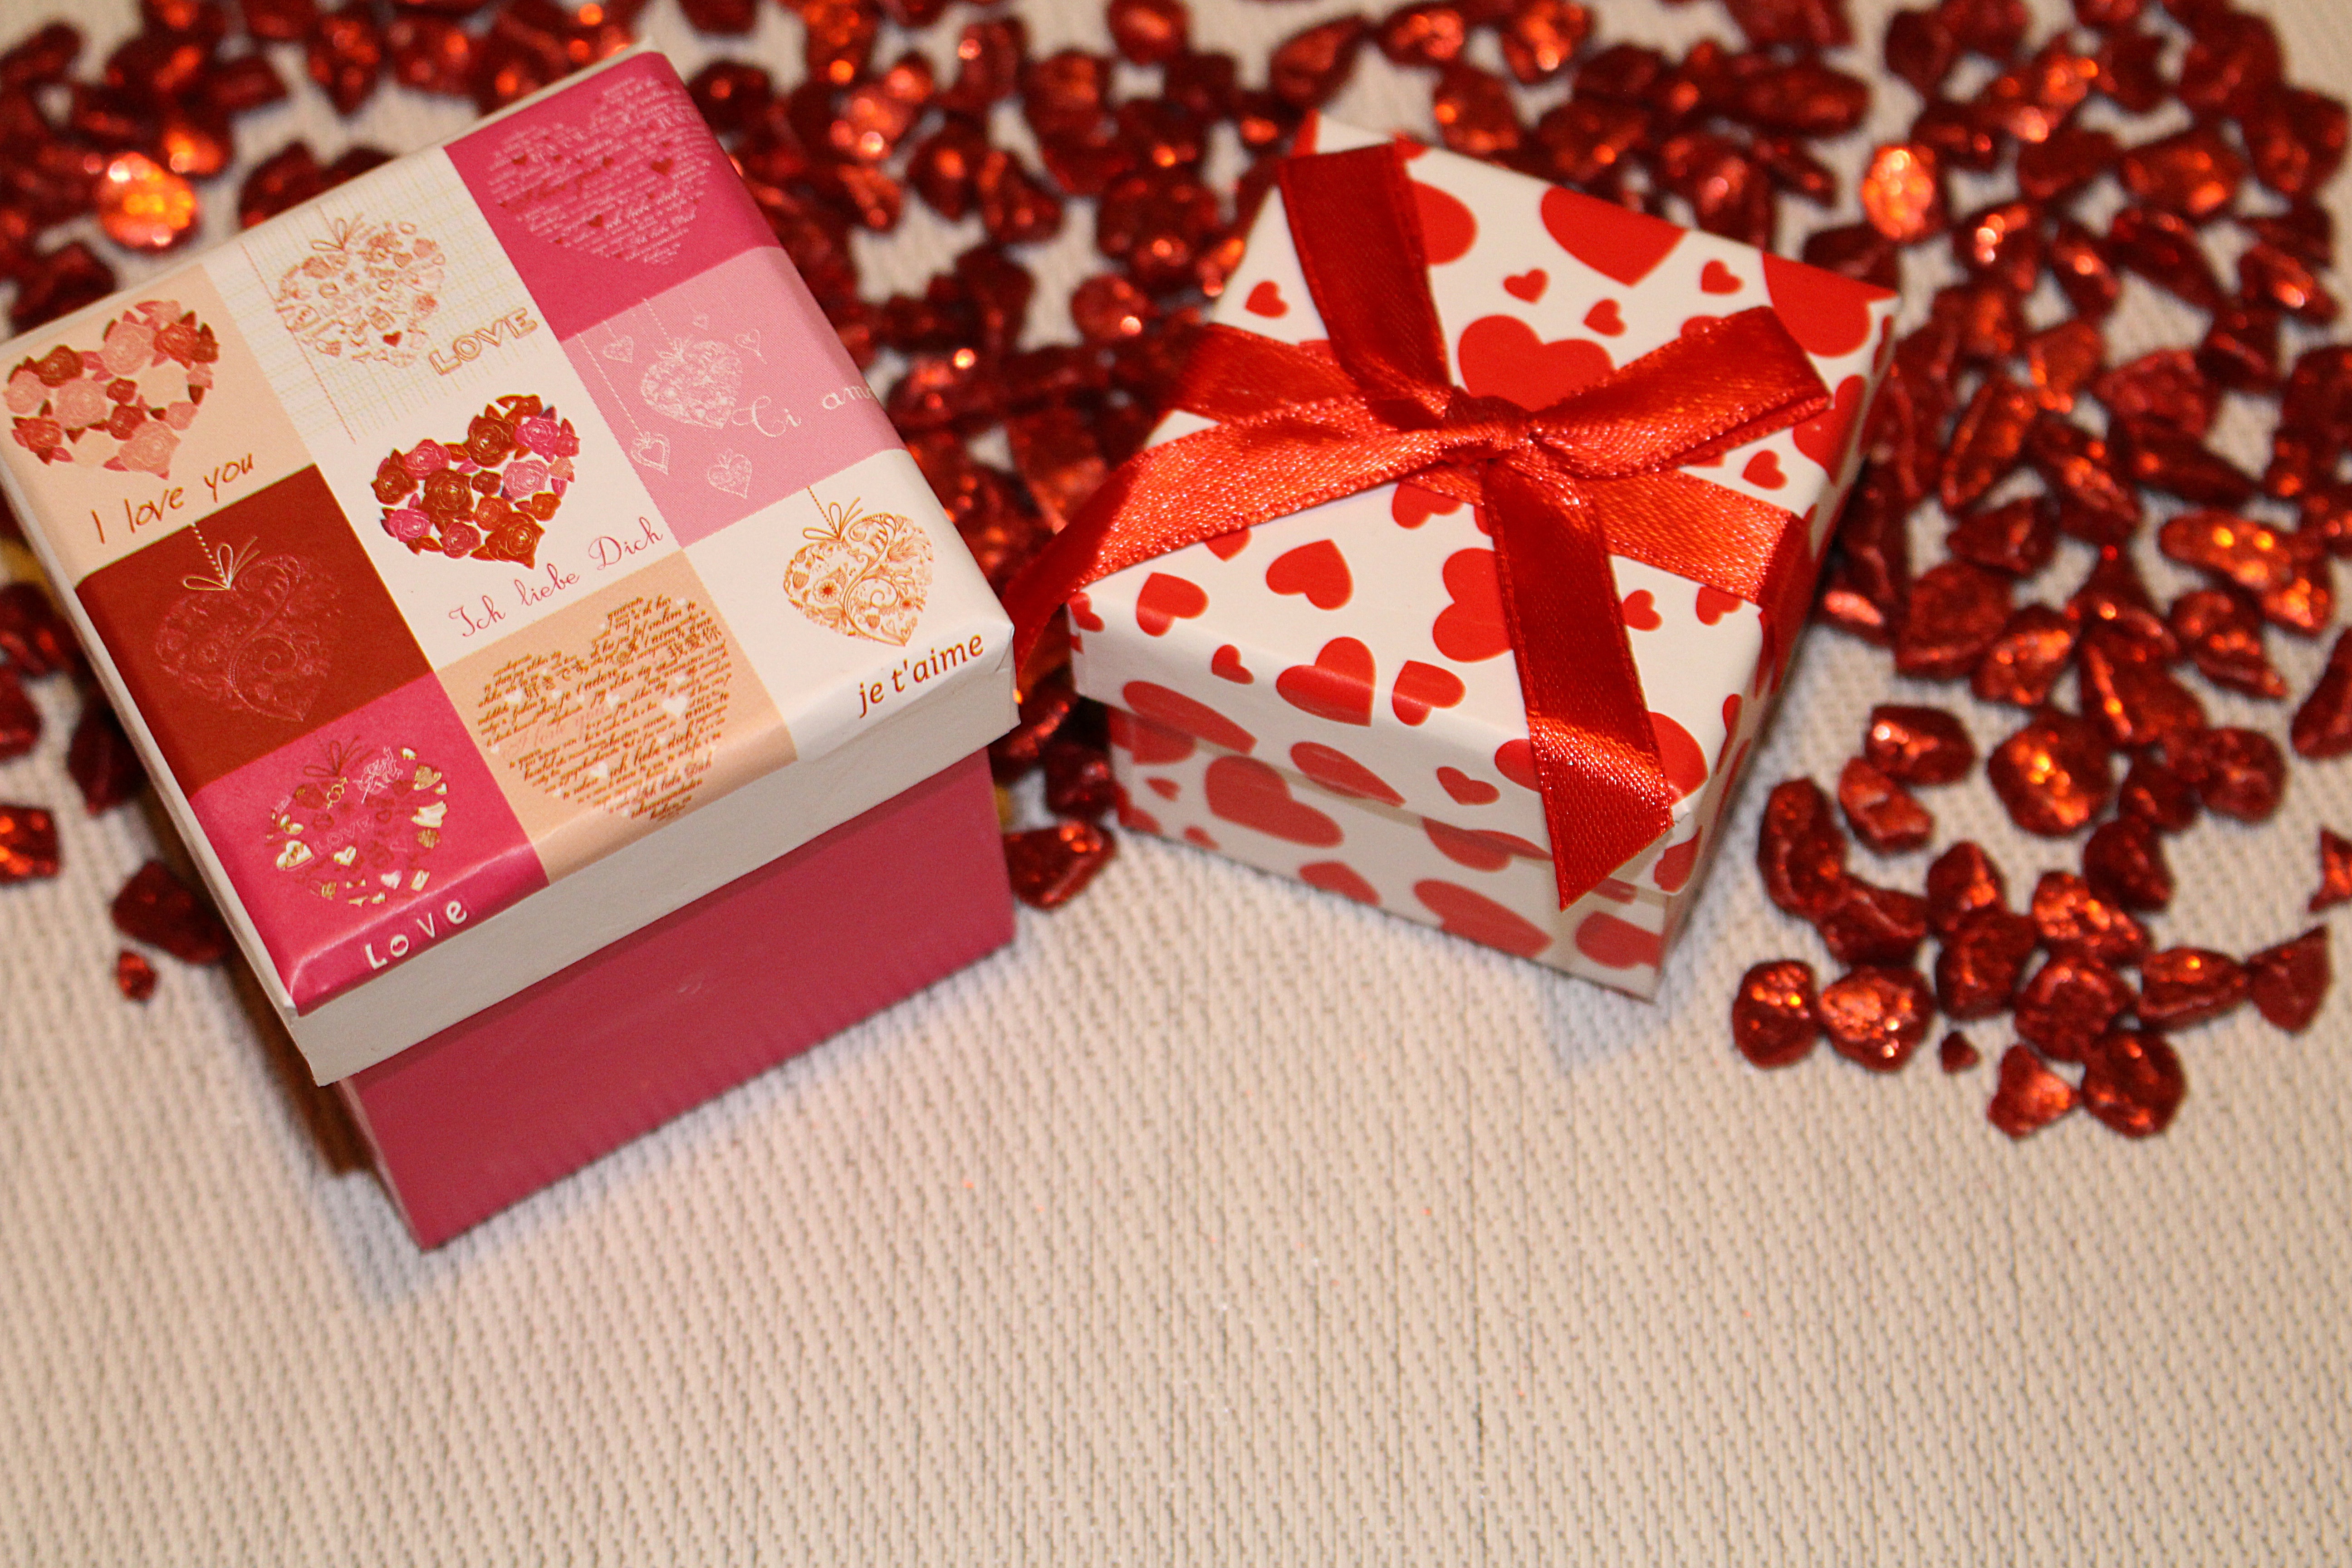
flower, petal, heart, decoration, red, gifts, art, loop, made, packed, valentine's day